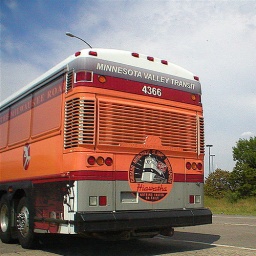
milwaukee road hiawatha line commemorative MVTA bus (wrap) hwy 77 by the airport